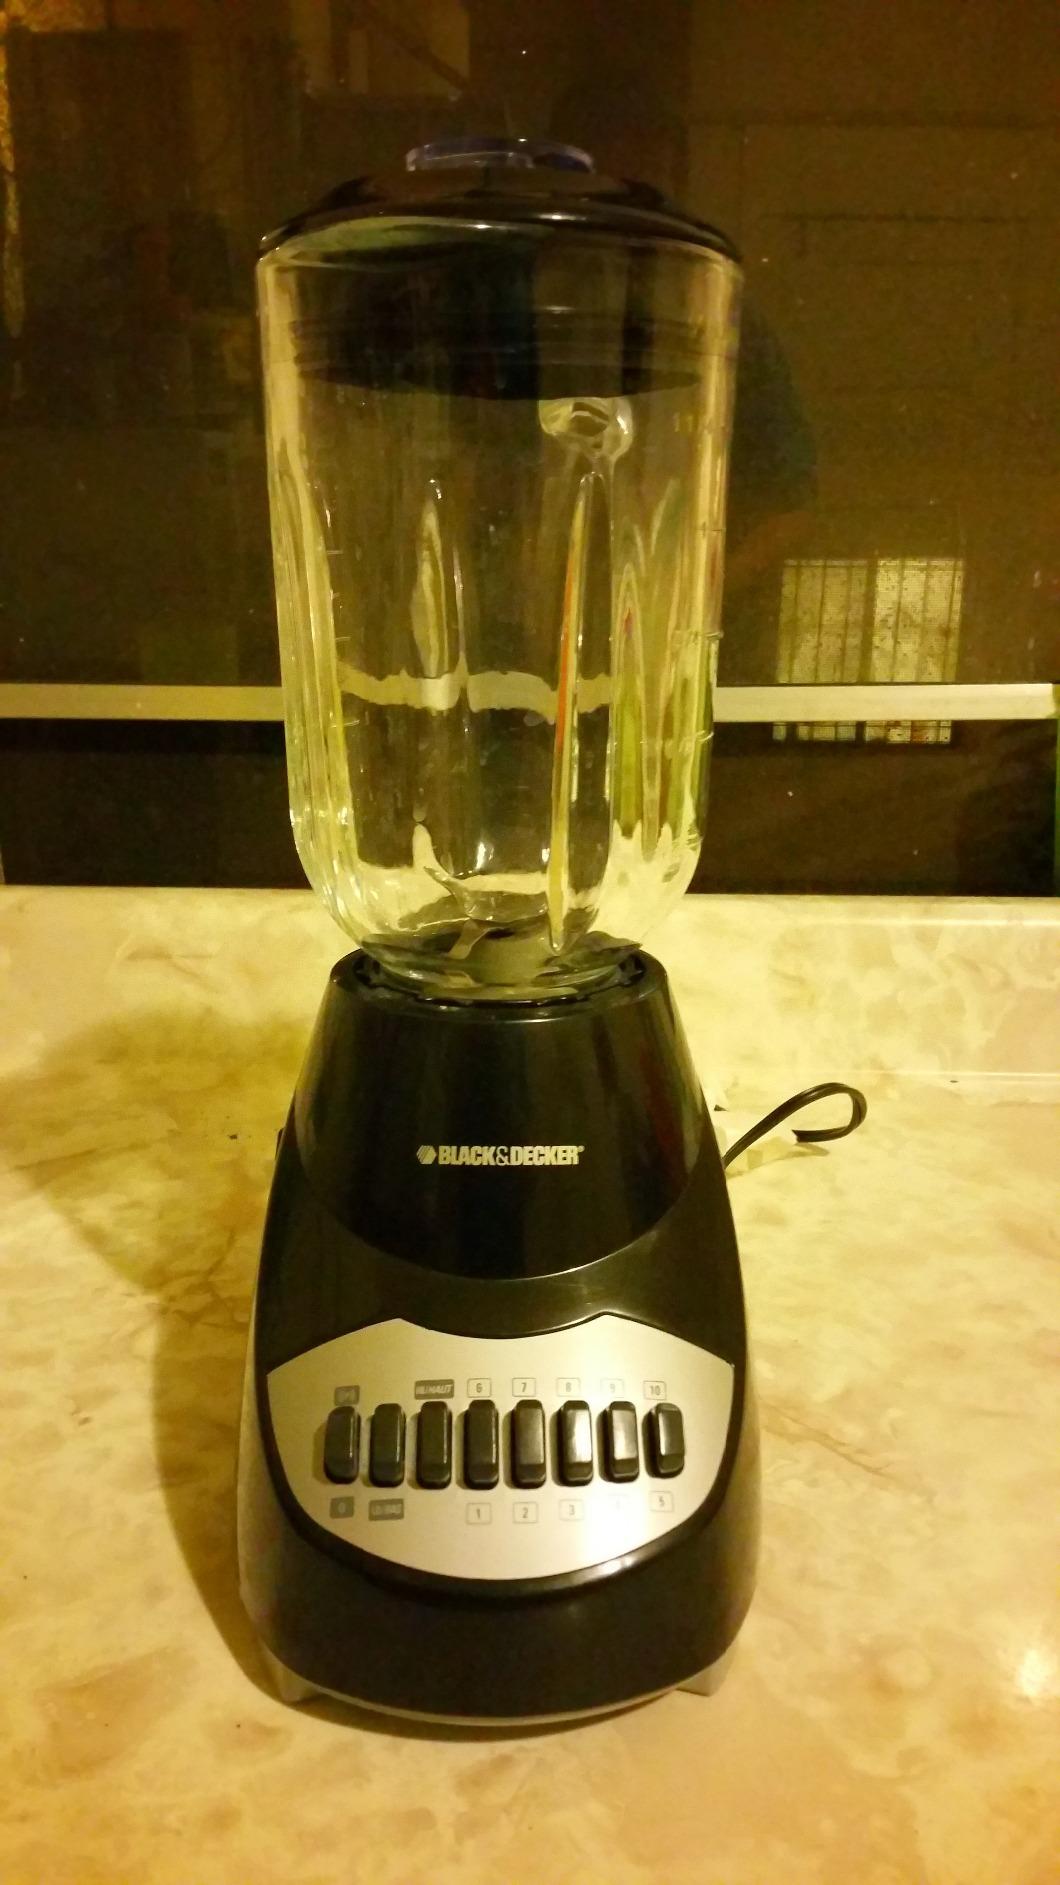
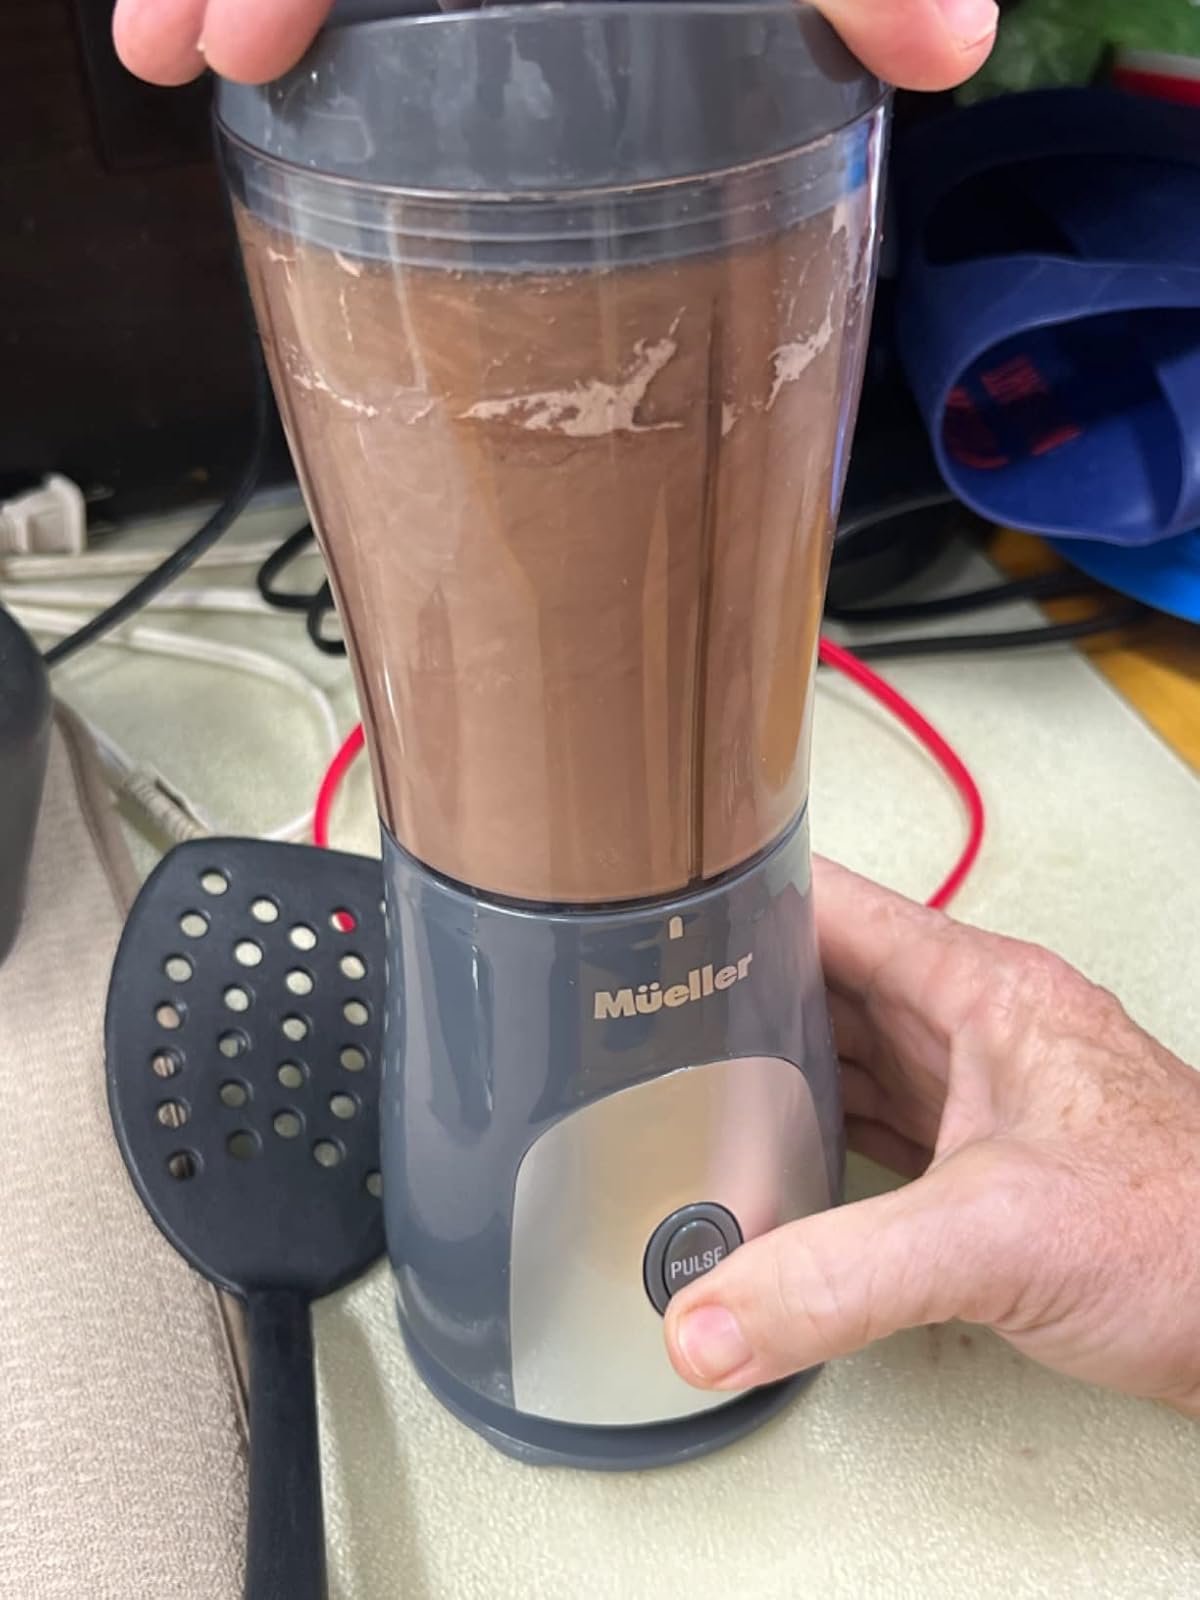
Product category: items_blender
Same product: no